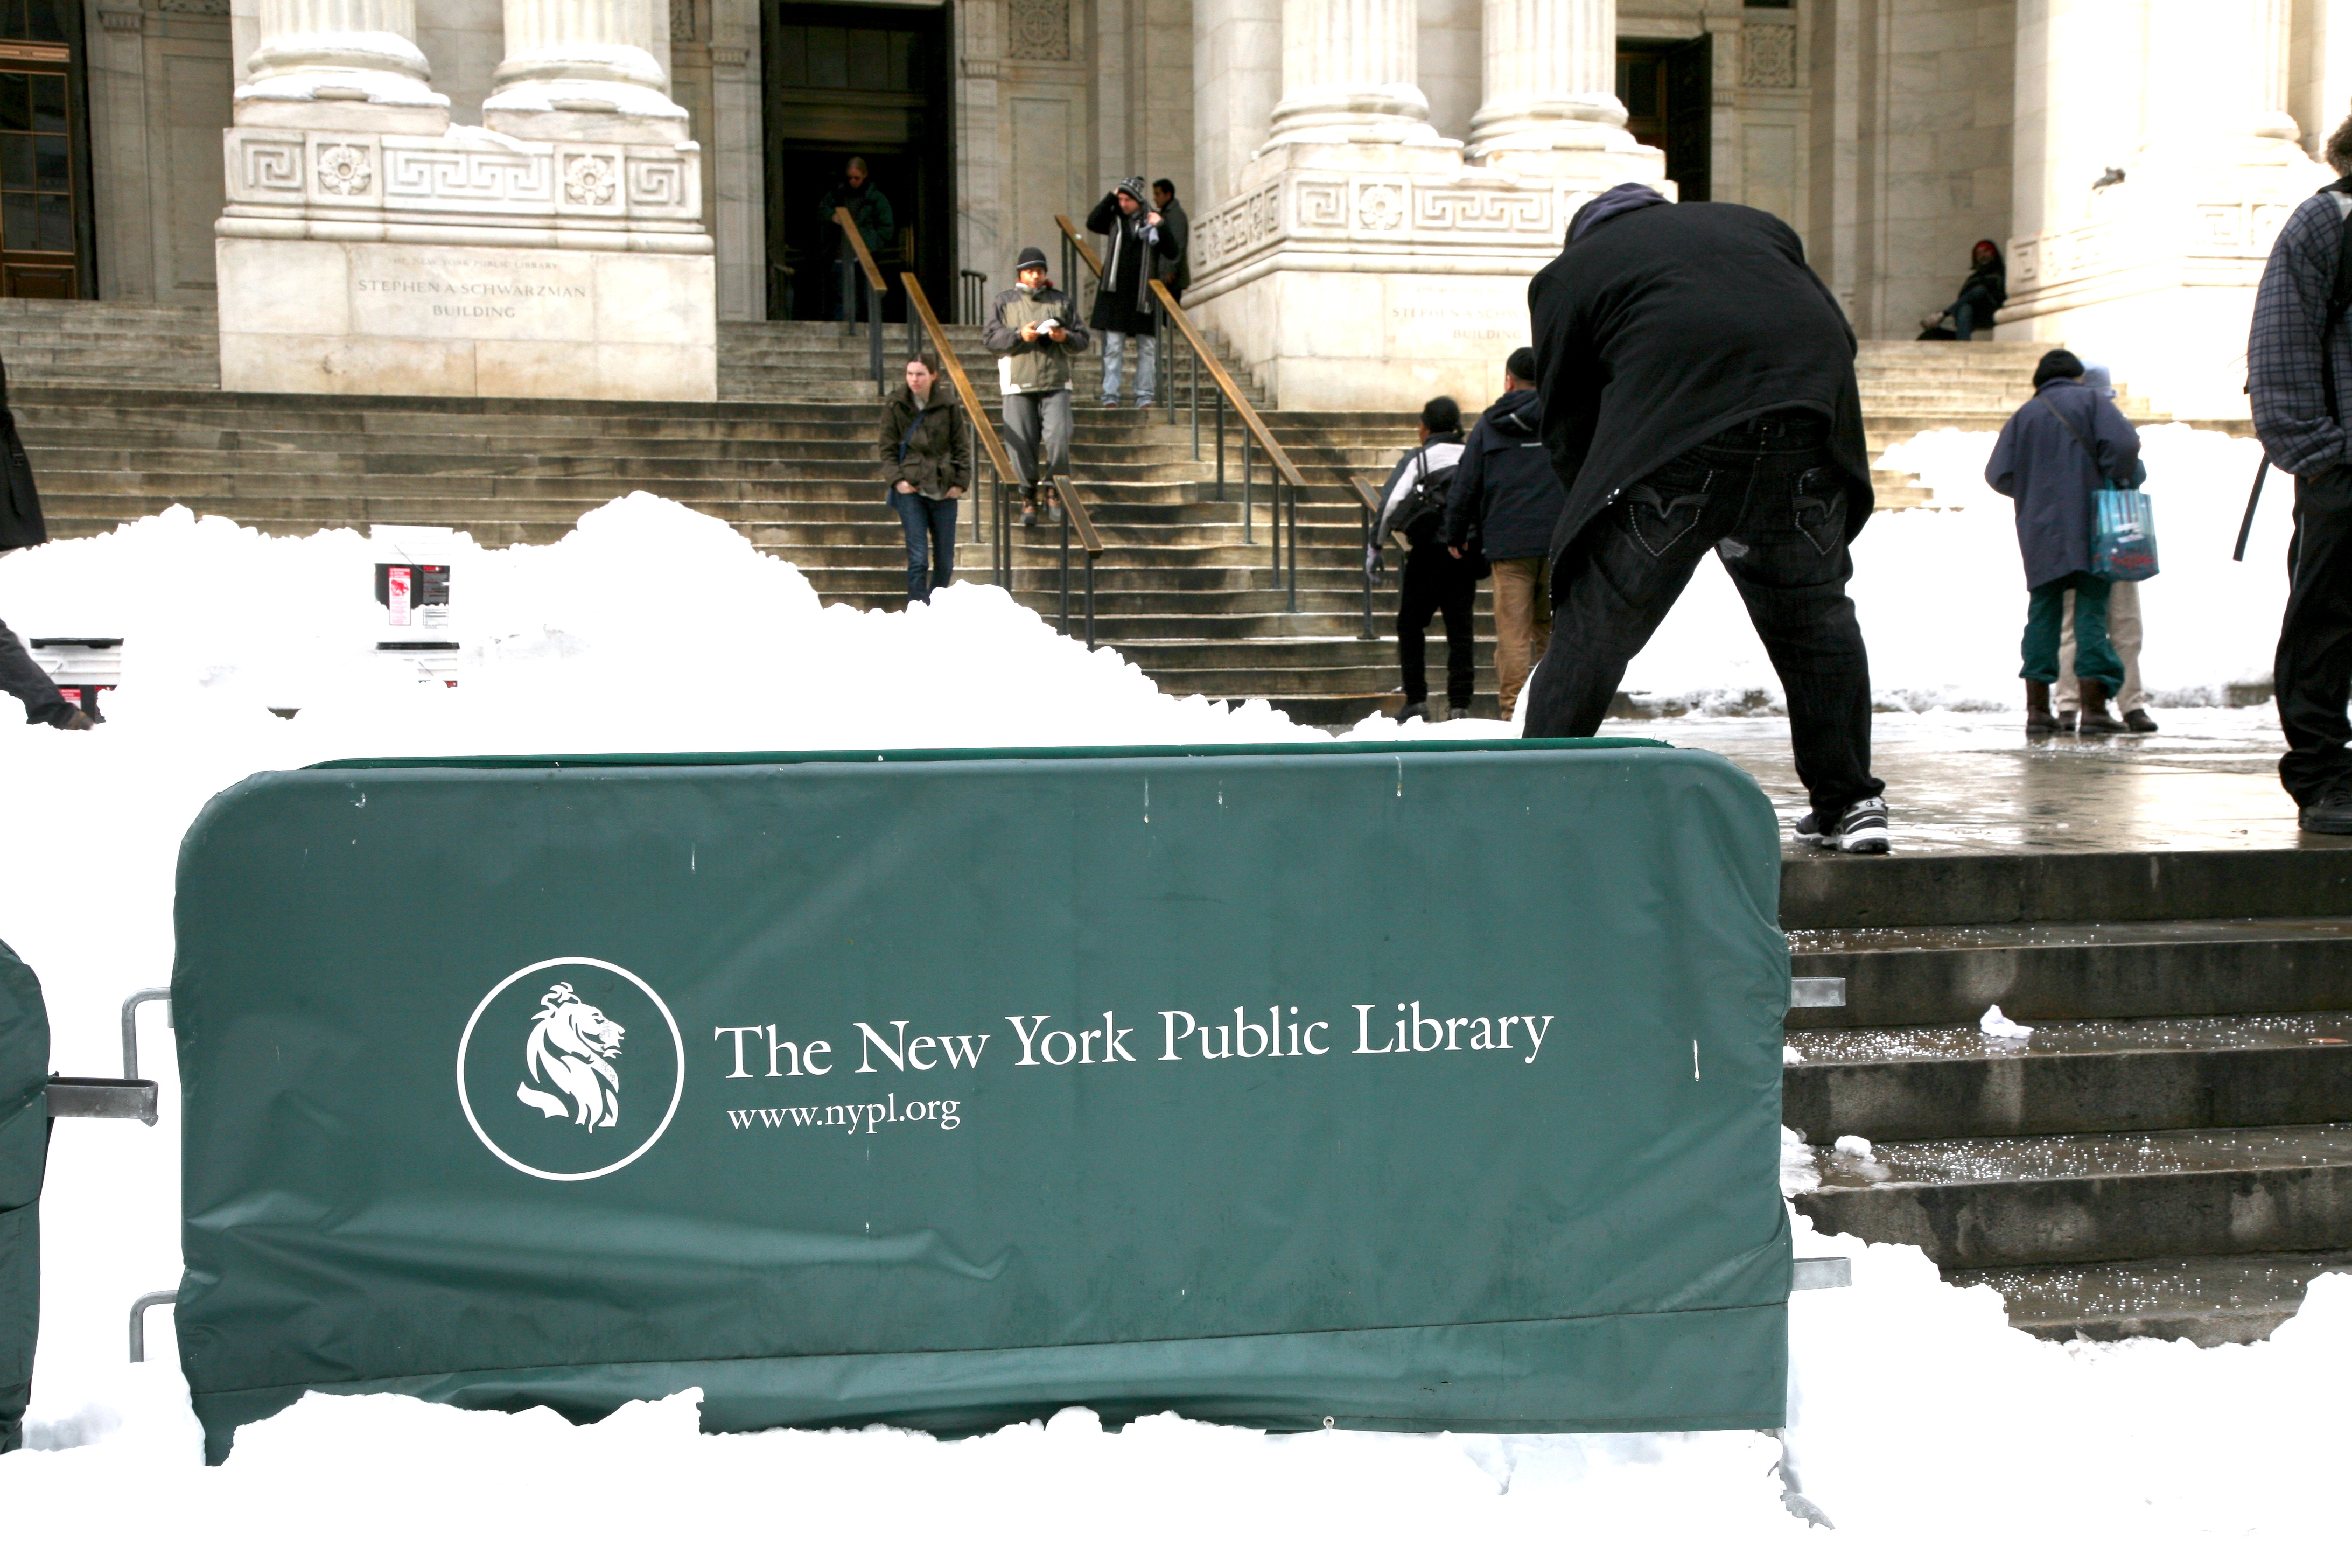
snow, winter, advertising, ice, vehicle, nyc, newyork, library, newyorkcity, ny, freezing, midtownmanhattan, fifthavenue, nypl, newyorkpubliclibrary, mainbranch, bibliotheque